Eleanor Summerfield

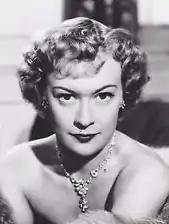

Eleanor Audrey Summerfield (7 March 1921 – 13 July 2001) was an English actress who appeared in many plays, films and television series. She is known for her roles in "Laughter in Paradise" (1951), "Final Appointment" (1954), "Odongo" (1956), "Dentist in the Chair" (1960), "On the Fiddle" (1961), "The Running Man" (1963) and "Some Will, Some Won't" (1970).